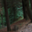
Label: forest